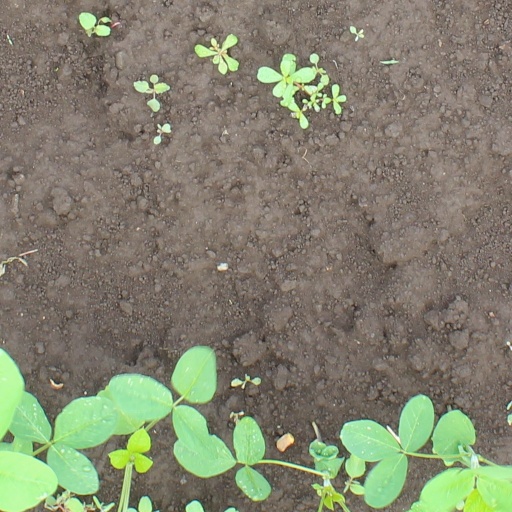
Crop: soybean